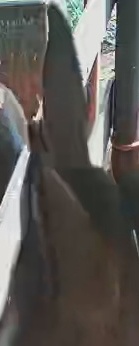
Face region: ears (position_of_ears)
Pain indicator: not_present